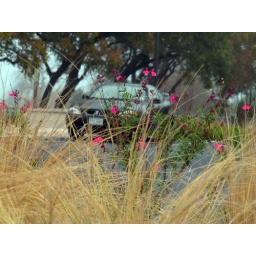
My car parked by the walking path to the riverwalk.